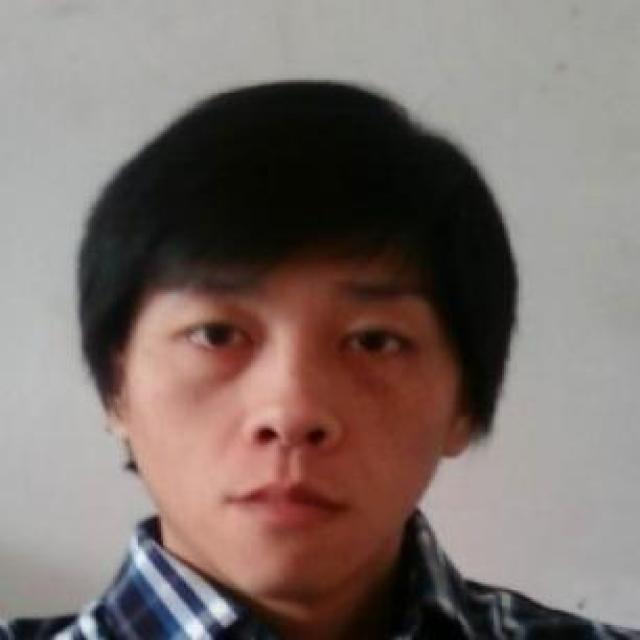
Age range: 21-44